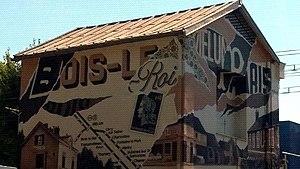
Abri voyageurs de la gare de Bois-le-Roi, Seine-et-Marne, France, avec ses fresques sépia.
La gare de Bois-le-Roi est une gare ferroviaire française située sur le territoire de la commune de Bois-le-Roi, dans le département de Seine-et-Marne en région Île-de-France. Dotée d'un large parking gratuit, la gare draine de nombreux voyageurs issus des communes avoisinantes. Sa proximité avec la forêt de Fontainebleau en fait un lieu de départ connu des randonneurs dominicaux descendant du train.